Department of Engineering Science, University of Oxford

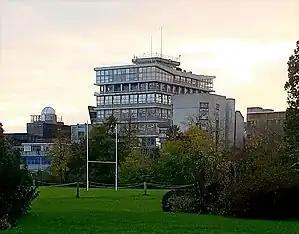
The Thom Building and the Holder Tower as seen from Oxford University Parks.

The Department of Engineering Science is the engineering department at the University of Oxford. It is part of the university's Mathematical, Physical and Life Sciences Division. Unlike many universities that divide engineering into separate departments, Oxford integrates all major branches of the discipline within a single department.